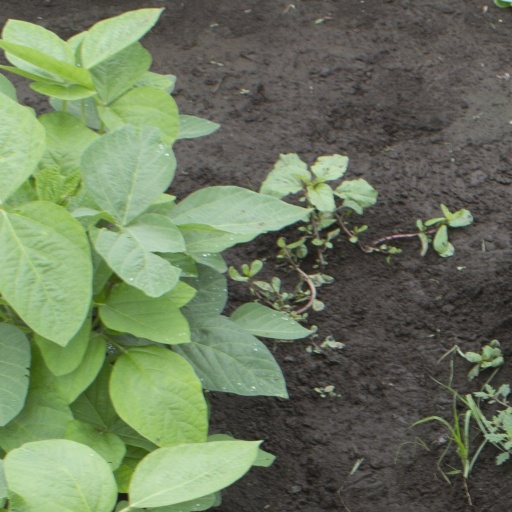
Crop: soybean